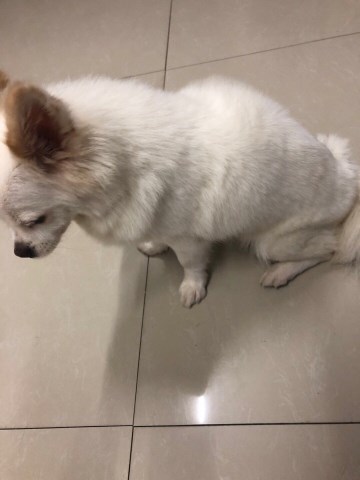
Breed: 1936-n000005-Pomeranian